Victorian Turkish baths

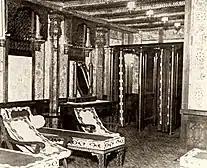
The "Titanic"'s cooling-room

Although many British bathers prefer bathing in the Turkish bath without costumes, or just loosely covered with a towel, nudity in local authority baths is now rare, even in single sex sessions. However, a few local authorities and private members' clubs hire their Turkish baths to local naturist clubs where nude bathing is the rule.